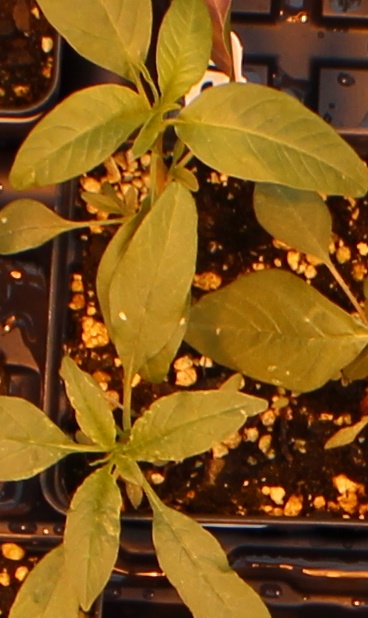
Label: Waterhemp